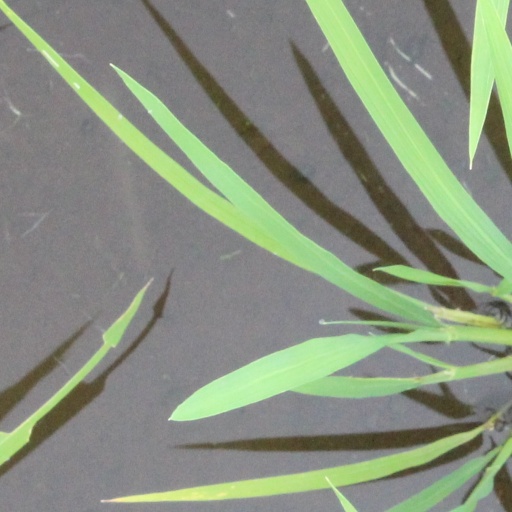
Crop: rice